Frida Katz

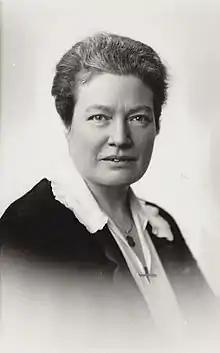
Frida Katz, 1932

Cornelia Frida Katz, (Amsterdam, 29 July 1885 – Aerdenhout, 30 March 1963) was a Dutch lawyer and Christian Historical Union politician. She was the first female member of Parliament to come from a Protestant Christian party (1922). She was also a member of the municipal council of Amsterdam. Katz was a supporter of the introduction of women's suffrage; she joined the women's movement and became order commissioner at the International Congress for Women's Suffrage in 1904 and in 1909 she became a member of the Amsterdam Department of the Women's Suffrage Union. After her wedding in 1937, she became known was "Cornelia Frida barones Mackay-Katz."